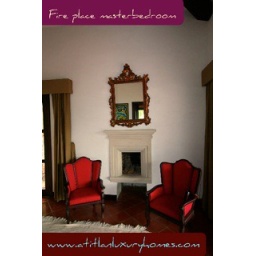
5 bedrooms luxury house with pool over looking lake Atitlan